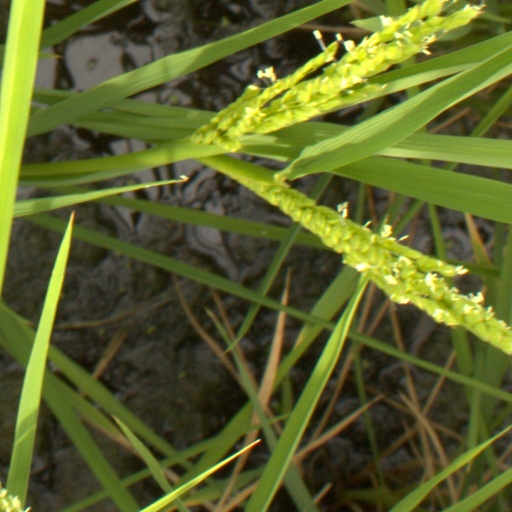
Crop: rice